Dreamscaperers

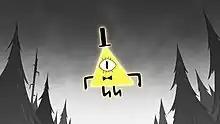
"Dreamscaperers" was the debut episode of the series' main antagonist, Bill Cipher. Alasdair Wilkins from "The A.V. Club" described the character as the Eye of Providence wearing a top hat, stating that he was the most memorable creation in the episode.

"Dreamscaperers" is the nineteenth and penultimate episode of the first season of the American animated series "Gravity Falls". The episode is the first of the two-part season finale of the season (the second being "Gideon Rises"). It originally aired on the Disney Channel on July 12, 2013, and was written by series creator Alex Hirsch, alongside Matt Chapman and Tim McKeon, and directed by Joe Pitt and John Aoshima. The episode marks the first appearance of Bill Cipher, the series' main antagonist.